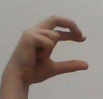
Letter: thal